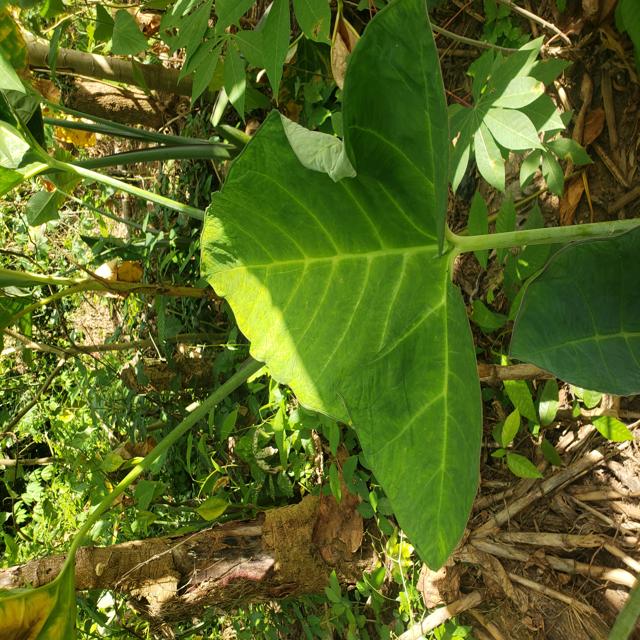
Label: Healthy